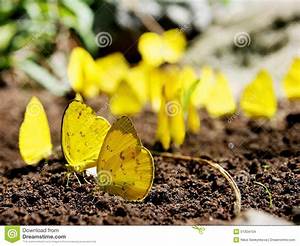
Label: butterfly